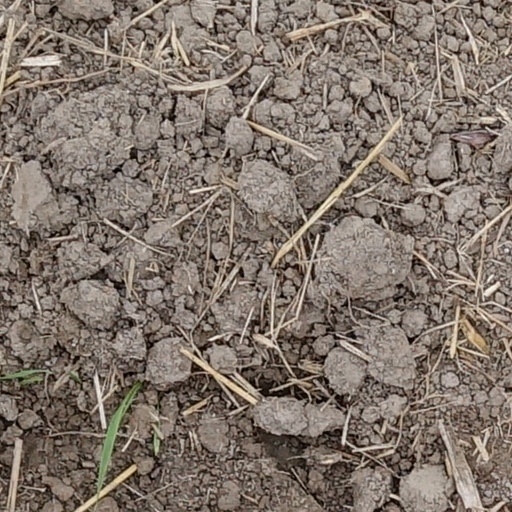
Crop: wheat